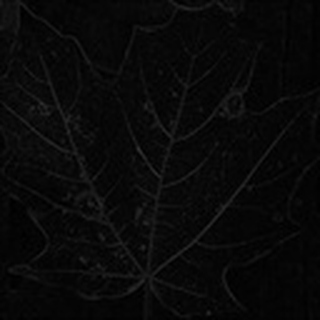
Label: cotton_target_spot